Oliver Schröm

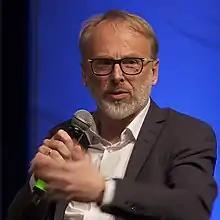
Schröm in 2018

Oliver Schröm (born 1964) is one of Germany's acknowledged investigative journalists. He is the founder and head of the Investigative Reporting Team at the Stern magazine. Since November 2011 he is the chairman of the German association of investigative journalists, Netzwerk Recherche.